Rita, Sue and Bob Too

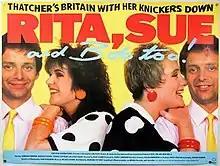
Theatrical release poster

Rita, Sue and Bob Too is a 1987 British comedy-drama film directed by Alan Clarke and starring Michelle Holmes, Siobhan Finneran, George Costigan, and Lesley Sharp. Set in Bradford, West Yorkshire, the film is about two teenage schoolgirls who end up having a sexual affair with a married man. It was written by Andrea Dunbar, who adapted the film from two of her stage plays: "Rita Sue and Bob Too" (1982) and "The Arbour" (1980), which were first performed at the Royal Court Theatre in London. The plays were loosely based on Dunbar's experiences growing up in the council housing at Buttershaw.